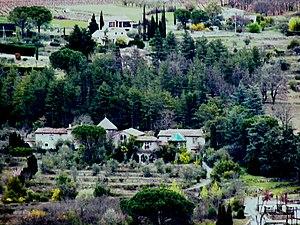
Château construit pour François André, propriété du groupe Lucien Barrière
François André, né le 6 avril 1879 à Rosières et mort le 2 mai 1962 à Cannes, est une personnalité française du monde des affaires et du tourisme. Directeur d'hôtels et de casinos, il est le fondateur du groupe Lucien Barrière.